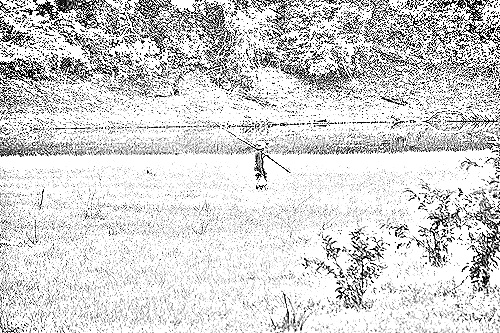
Portrait style: Sketch Portrait